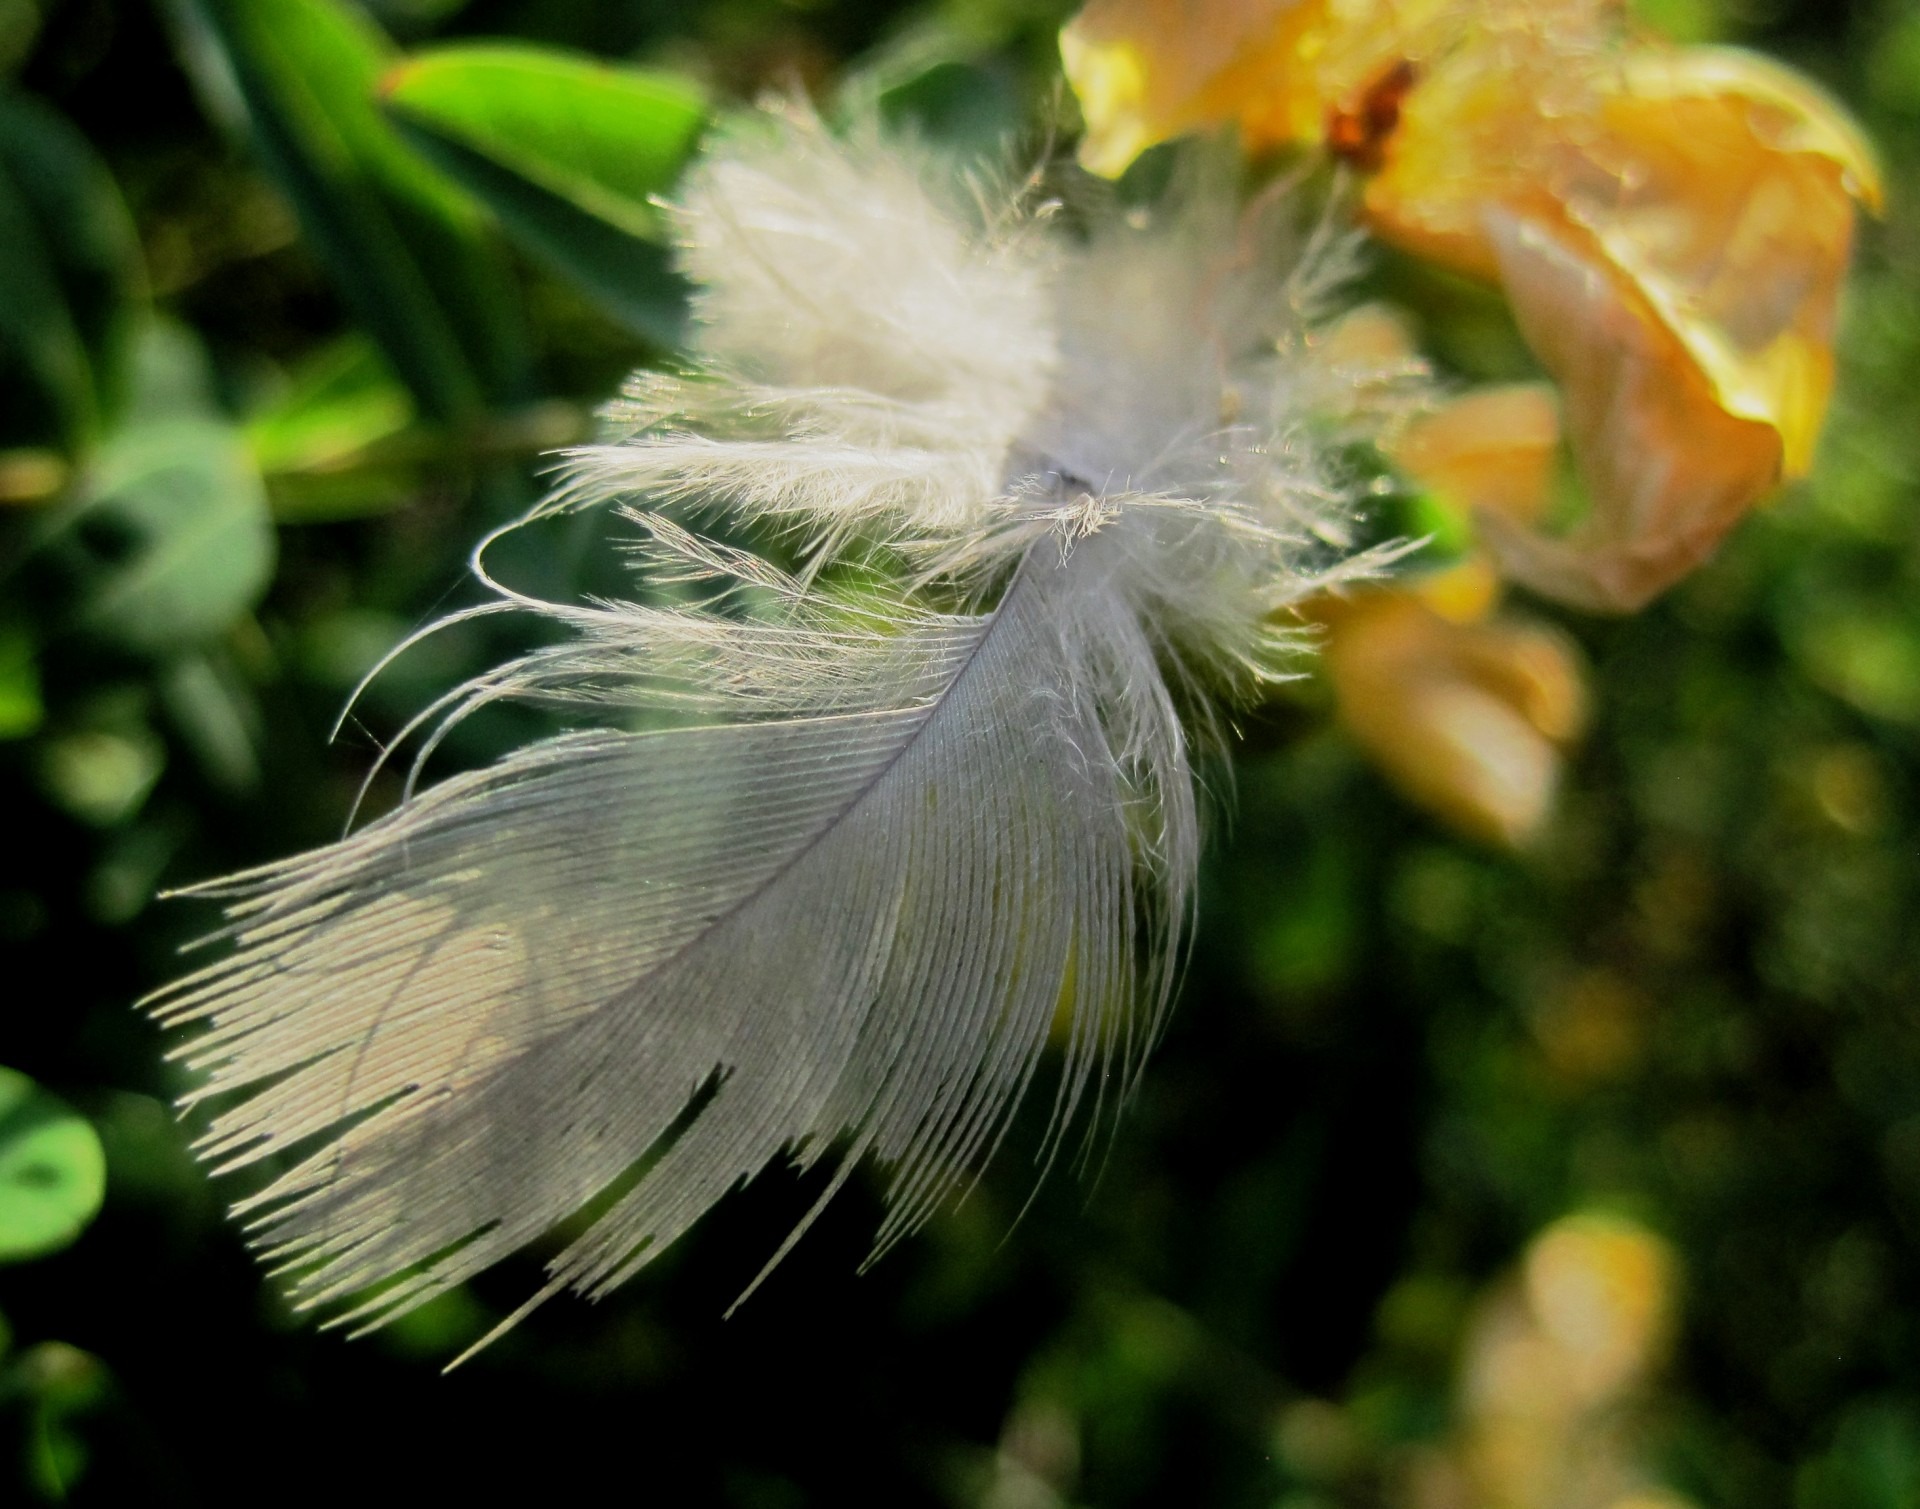
nature, grass, bird, wing, light, plant, white, photography, leaf, flower, green, fluffy, insect, botany, flora, feather, fauna, wildflower, close up, soft, softness, plume, macro photography, flowering plant, daisy family, land plant, moths and butterflies